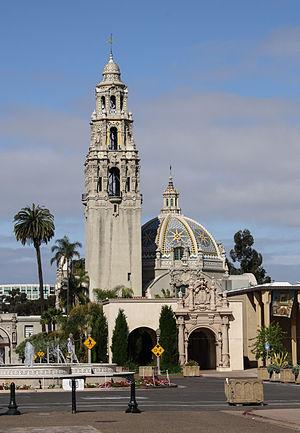
Musée de l'Homme de San Diego, San Diego, Californie